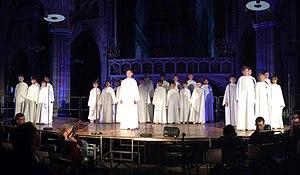
Libera est un ensemble maîtrisien britannique composé de garçons, pour la plupart issus du chœur de la paroisse St. Philips de Norbury, au sud de Londres, et dirigé par Robert Prizeman.